Question: Please indicate a possible affordance area of the fork that can be used for holding
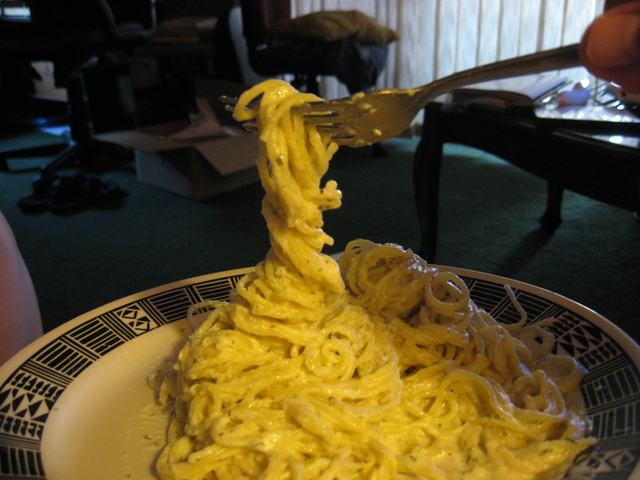
Answer: [412.5, 34.5, 625.5, 97.5]